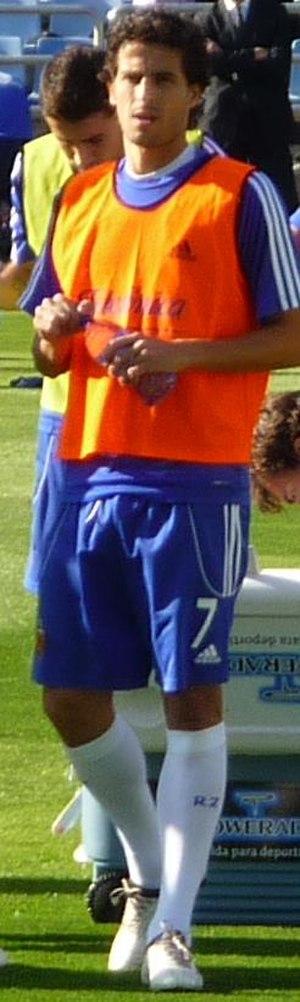
Jorge López Montaña est un footballeur espagnol né le 19 septembre 1978 à Logroño. Il évolue au poste de milieu.